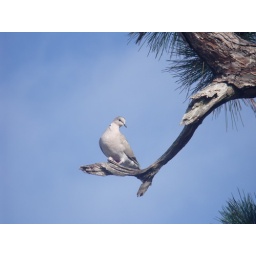
dove looking cute against the glorious blue sky